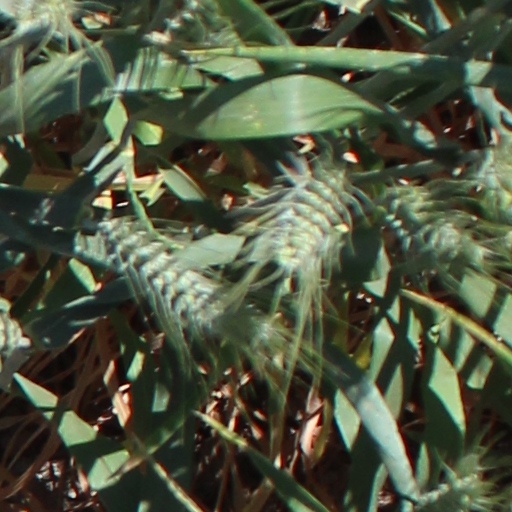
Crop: wheat